List of common trees and shrubs of Sri Lanka

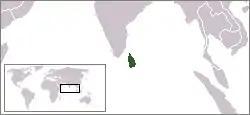
Location of Sri Lanka

The common trees and shrubs of Sri Lanka are a part of the diverse plant wildlife of Sri Lanka.